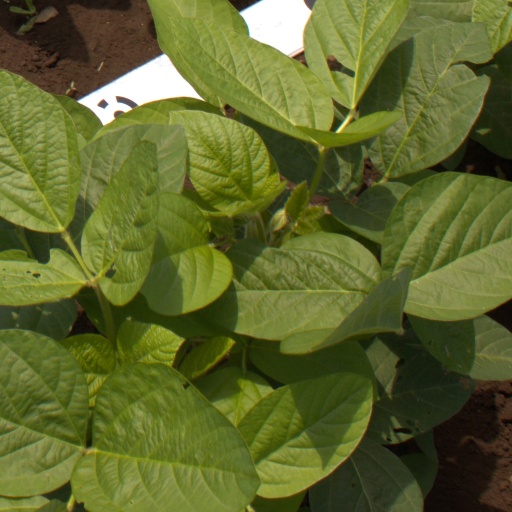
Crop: soybean